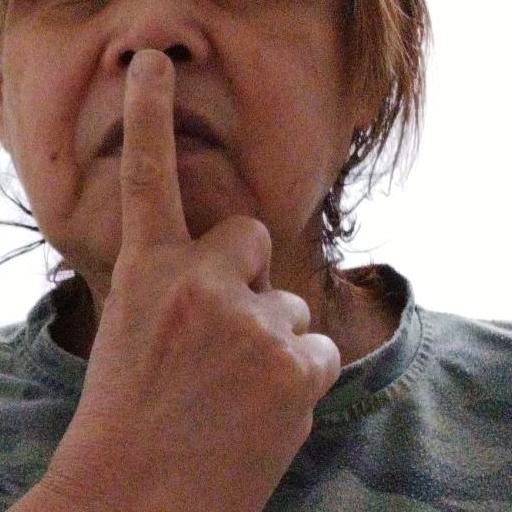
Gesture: mute